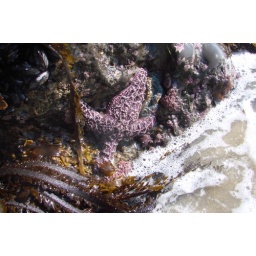
Several starfish were found on the rocks around the water level.